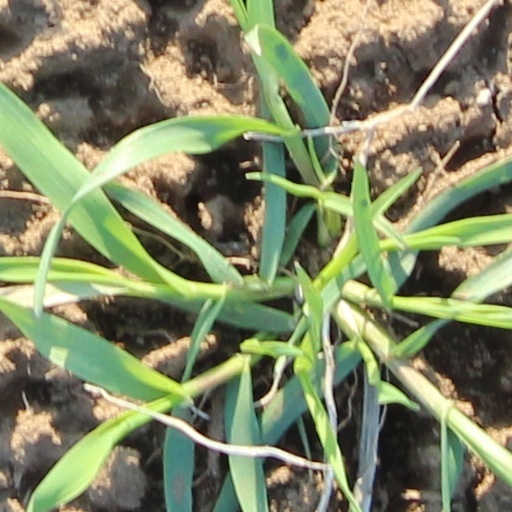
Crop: wheat